Terre Haute House

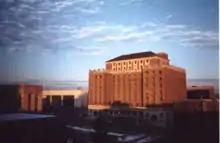
Wabash Avenue-East Historic District, Wabash Ave. and 7th and 8th Sts.; also 26-34 8th St.; also roughly bounded by 6th, Ohio, 7th, and Walnut Sts. Terre Haute

The following week, the "Tribune-Star" reported that crews would knock down the Terre Haute House with a crane and wrecking ball. Workers took to the roof to remove clay roofing tiles from the highest part of the doomed building to avoid the possibility that they could cause personal harm or property damage by falling on automobiles or pedestrians.